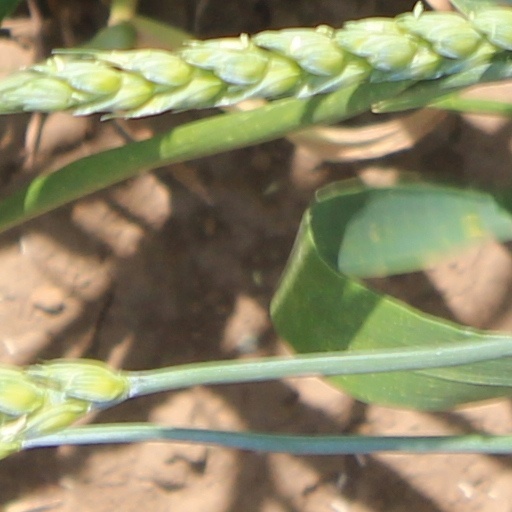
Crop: wheat